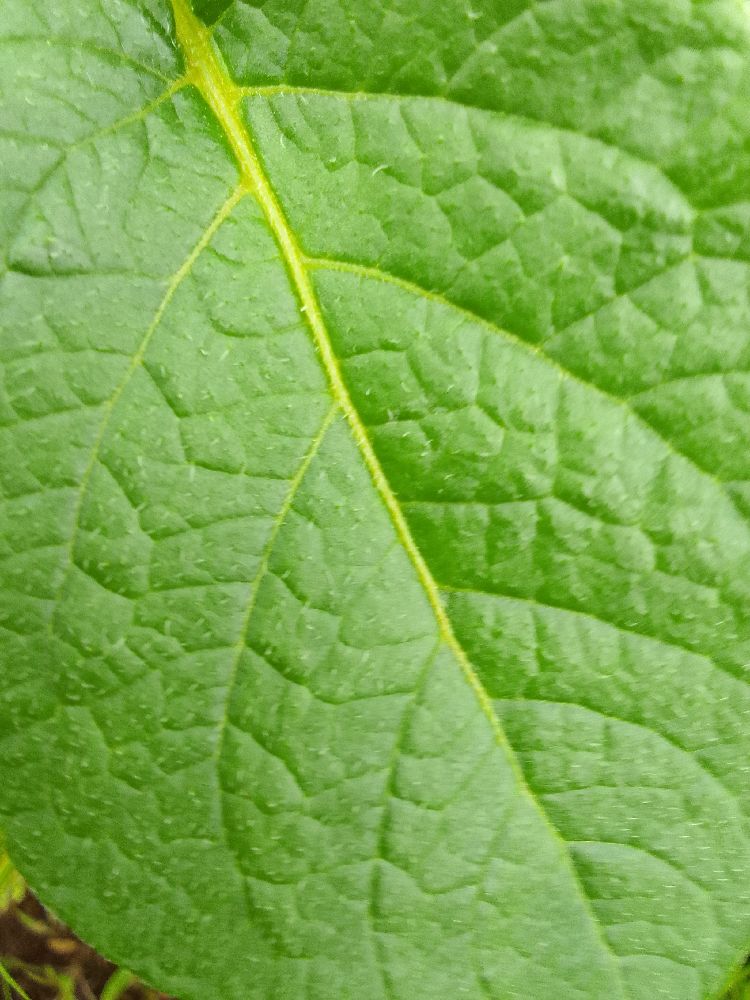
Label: Healthy